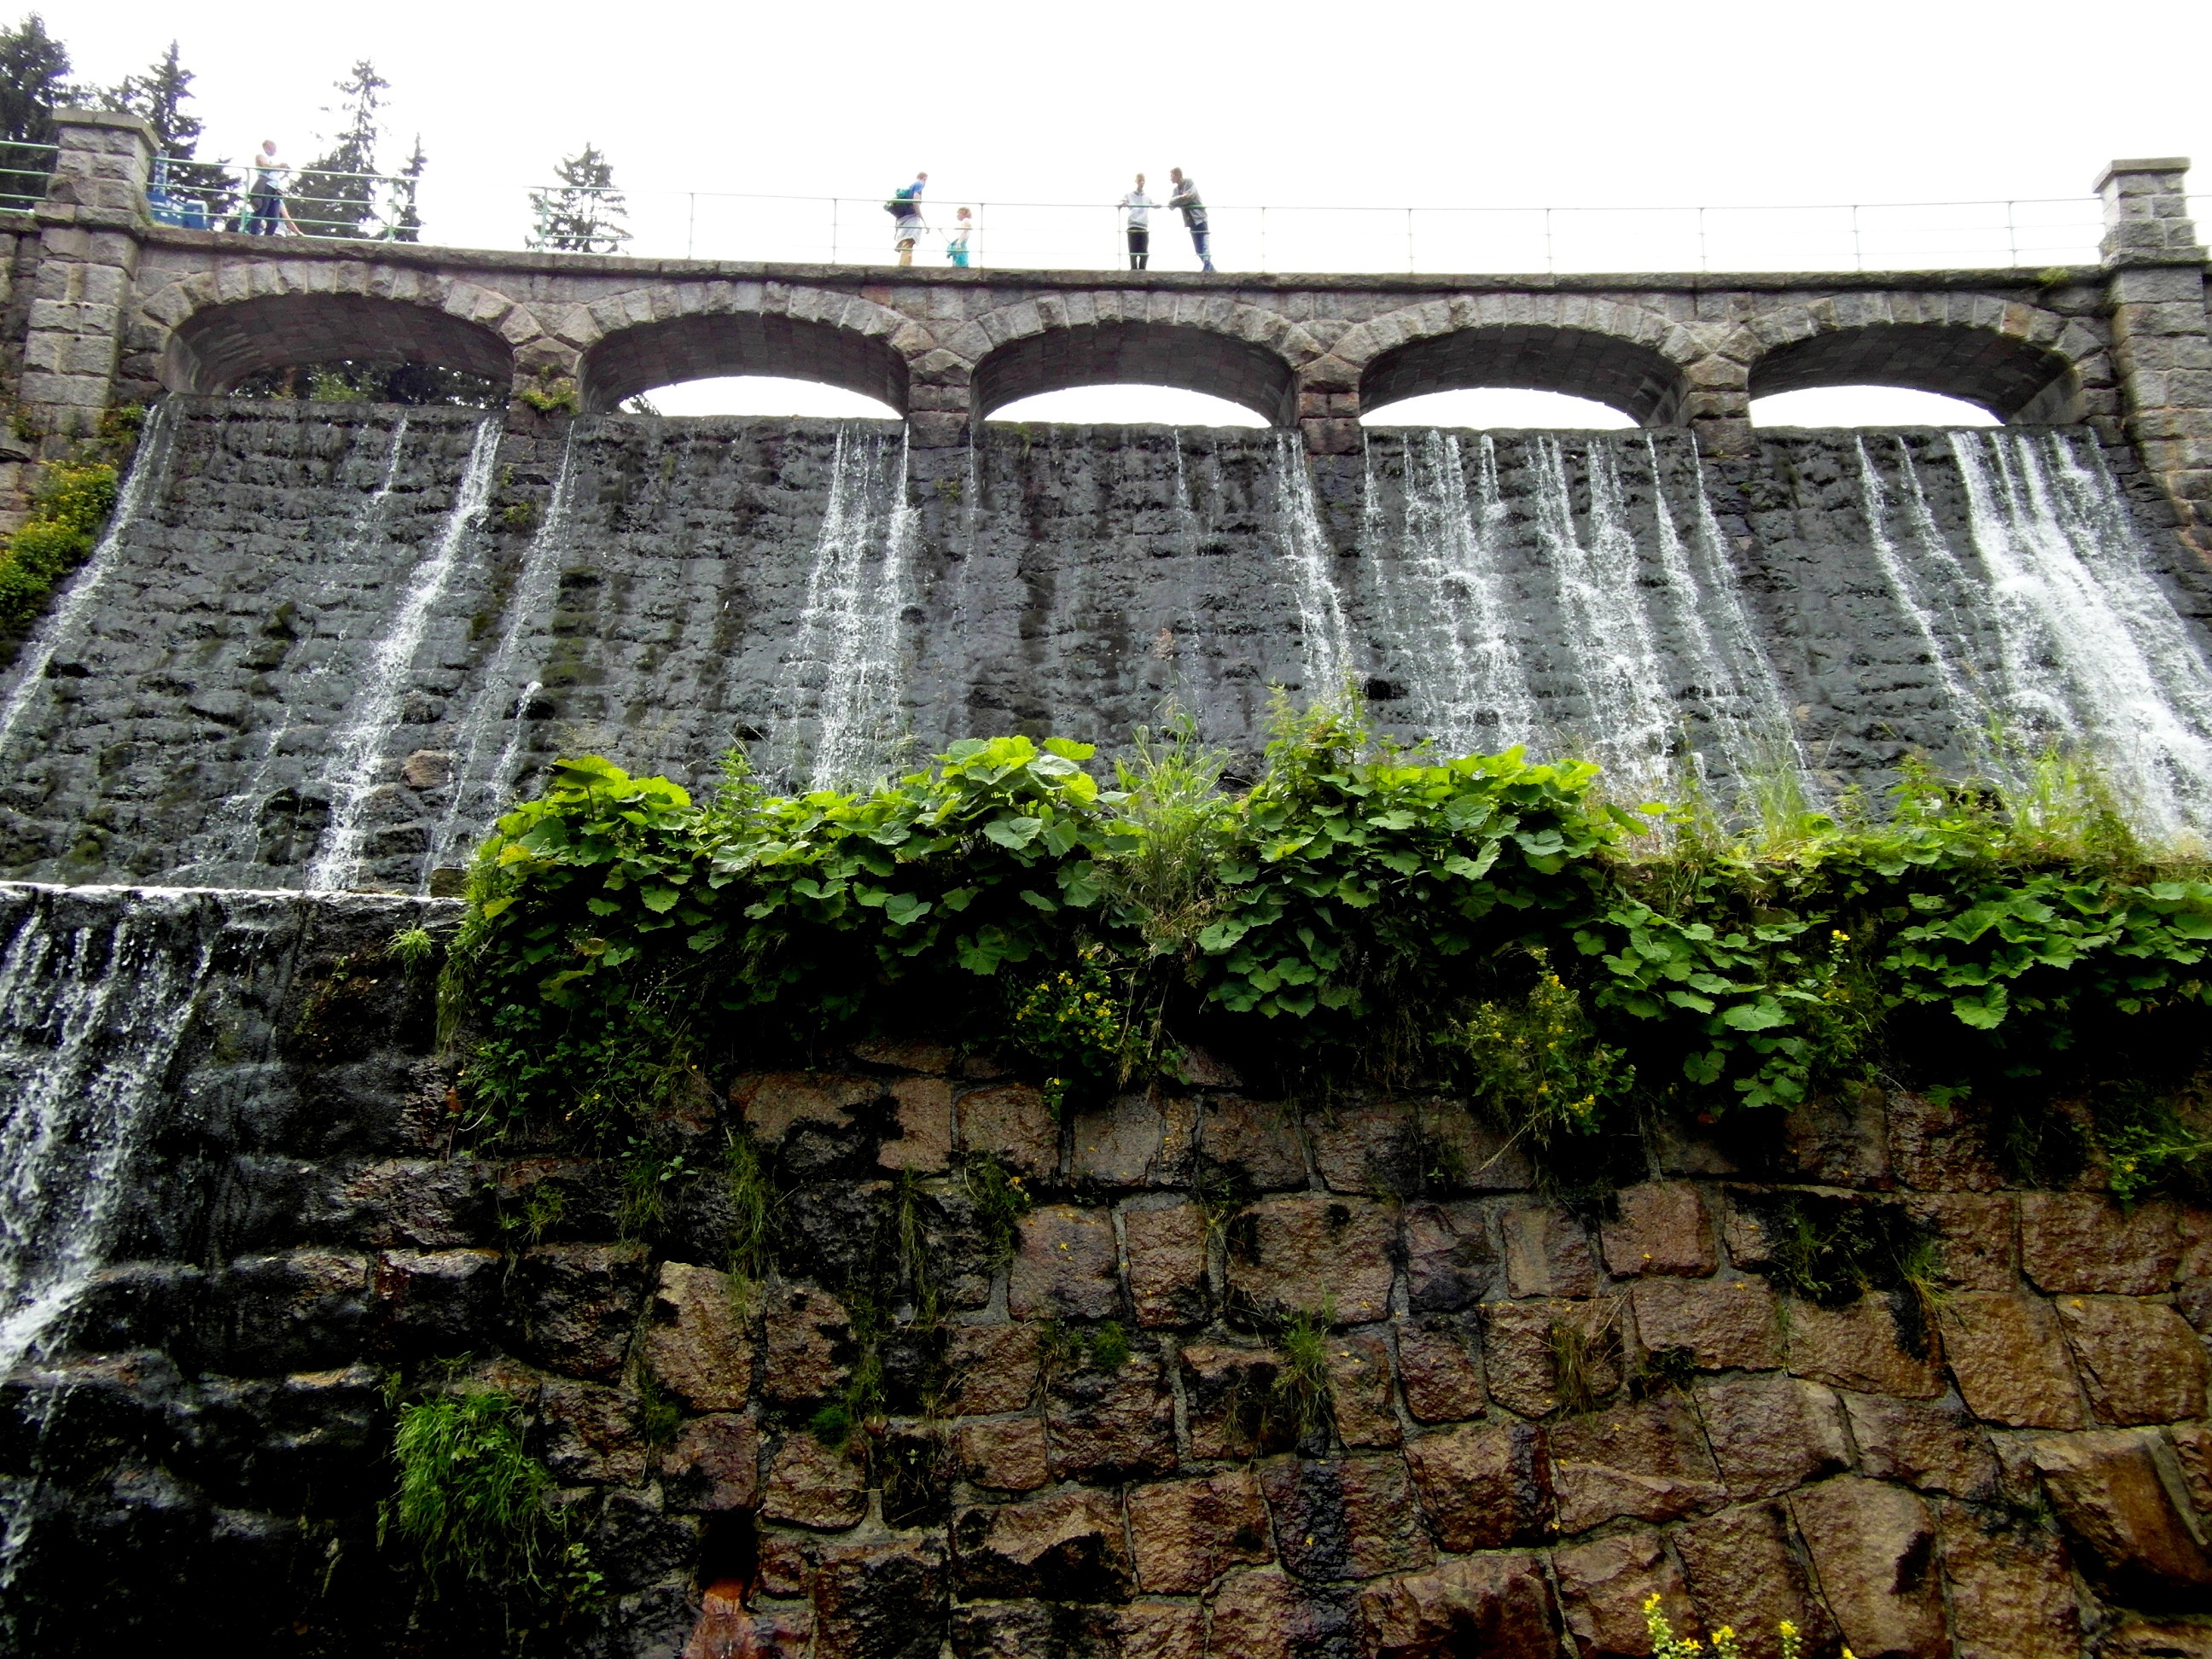
bridge, wall, arch, landmark, ruins, monastery, ancient history